Hope H. Slatter

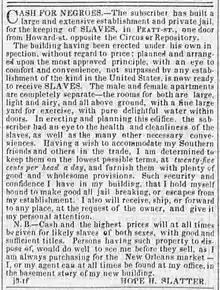
"Cash for Negroes - HOPE H. SLATTER" ("Baltimore Sun", Sept. 5, 1838)

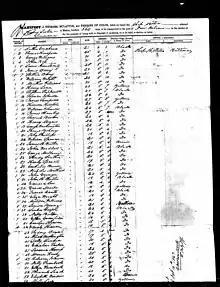
Manifest of a coastwise slave shipment made from Baltimore to New Orleans by Hope H. Slatter, on the ship "Scotia" in September 1843

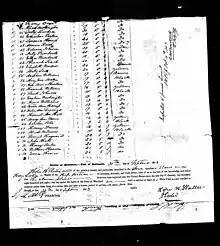
The first group of 66 out of the 73 souls aboard is organized by height; beginning with Author Goodhand, age 21, , ending with Caroline Potts, age nine, ; Caroline is the only person with the surname Potts on the manifest

Hope Hull Slatter (June 11, 1790 – September 15, 1853) was a 19th-century American slave trader with an "extensive establishment and private jail, for the keeping of slaves" on Pratt Street in Baltimore, Maryland. He gained "wealth and infamy from the trade in blood," and sold thousands of people from the Chesapeake region to parts south. Slatter, in company with Austin Woolfolk, Bernard M. Campbell, and Joseph S. Donovan has been described as one of the "tycoons of the slave trade" in the Upper South, collectively "responsible for the forced departures of approximately 9,000 captives from Baltimore to New Orleans."